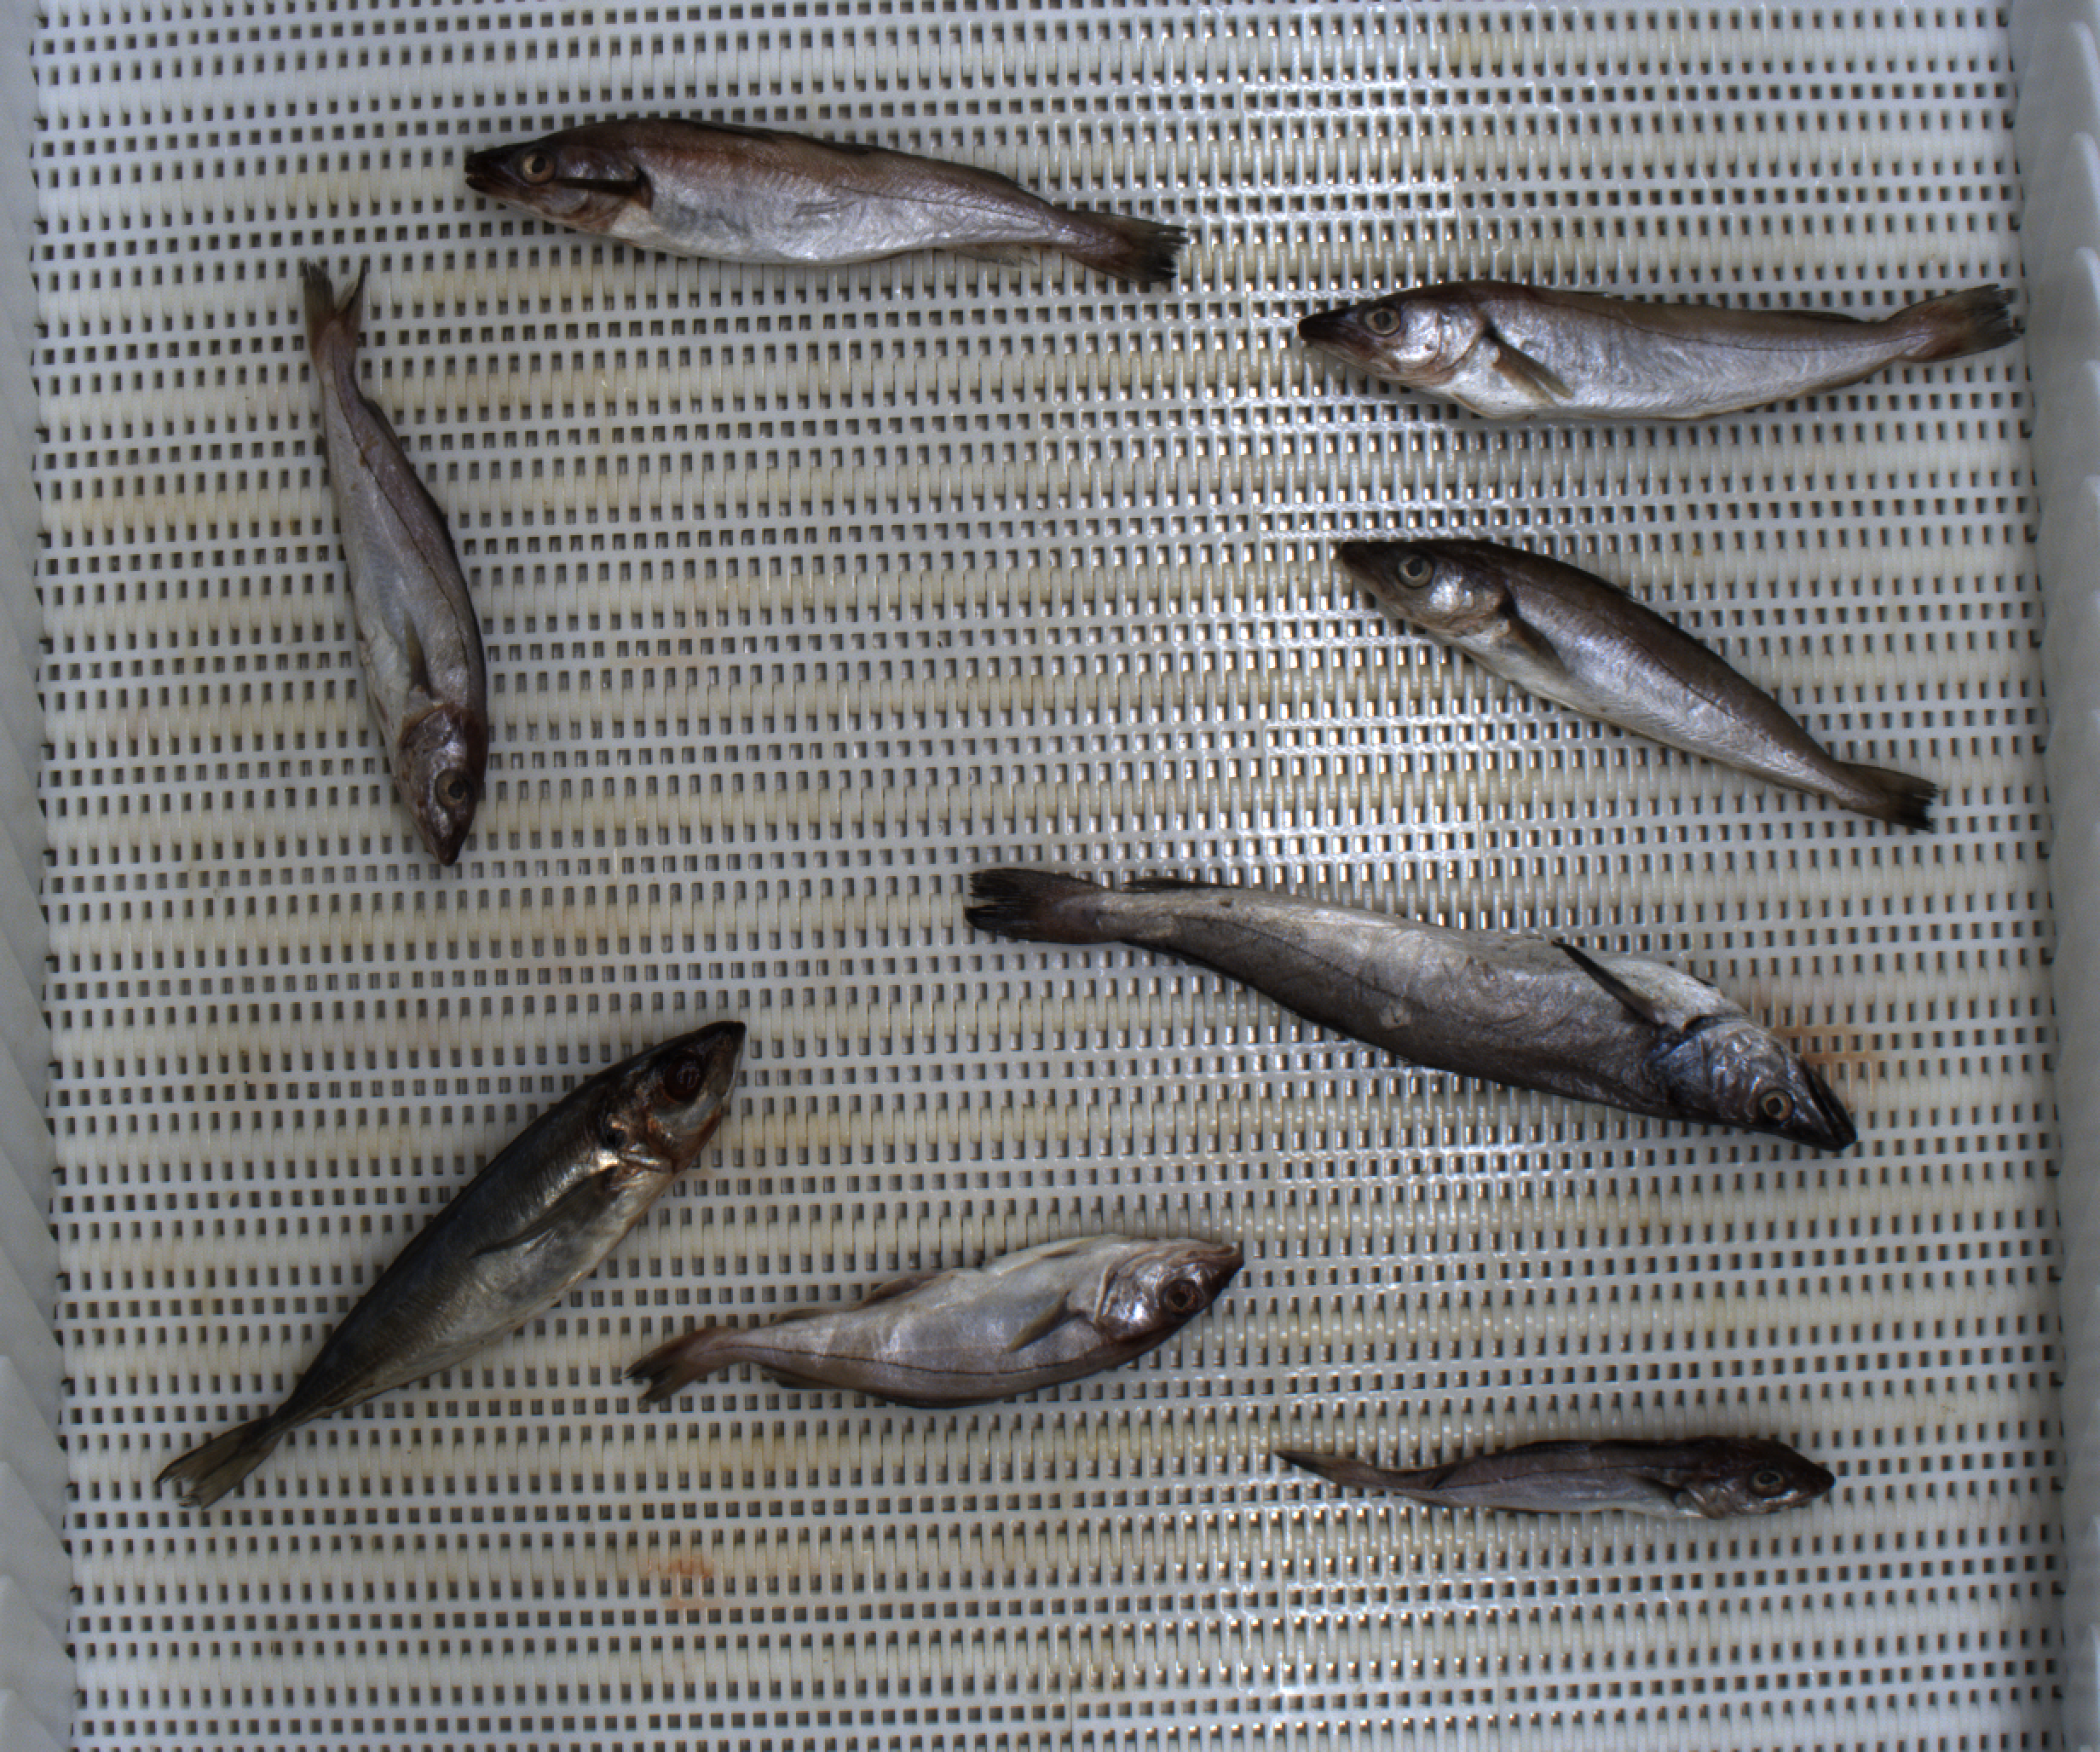
Total fish: 8
Cod: 0
Haddock: 3
Whiting: 3
Hake: 1
Horse mackerel: 1
Saithe: 0
Other: 0